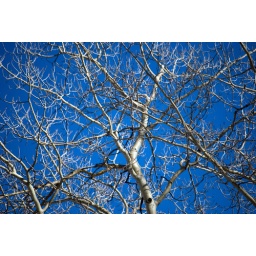
Aspen trees with snow in Colorado with blue sky